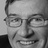
Emotion: happy